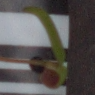
Label: fat_hen